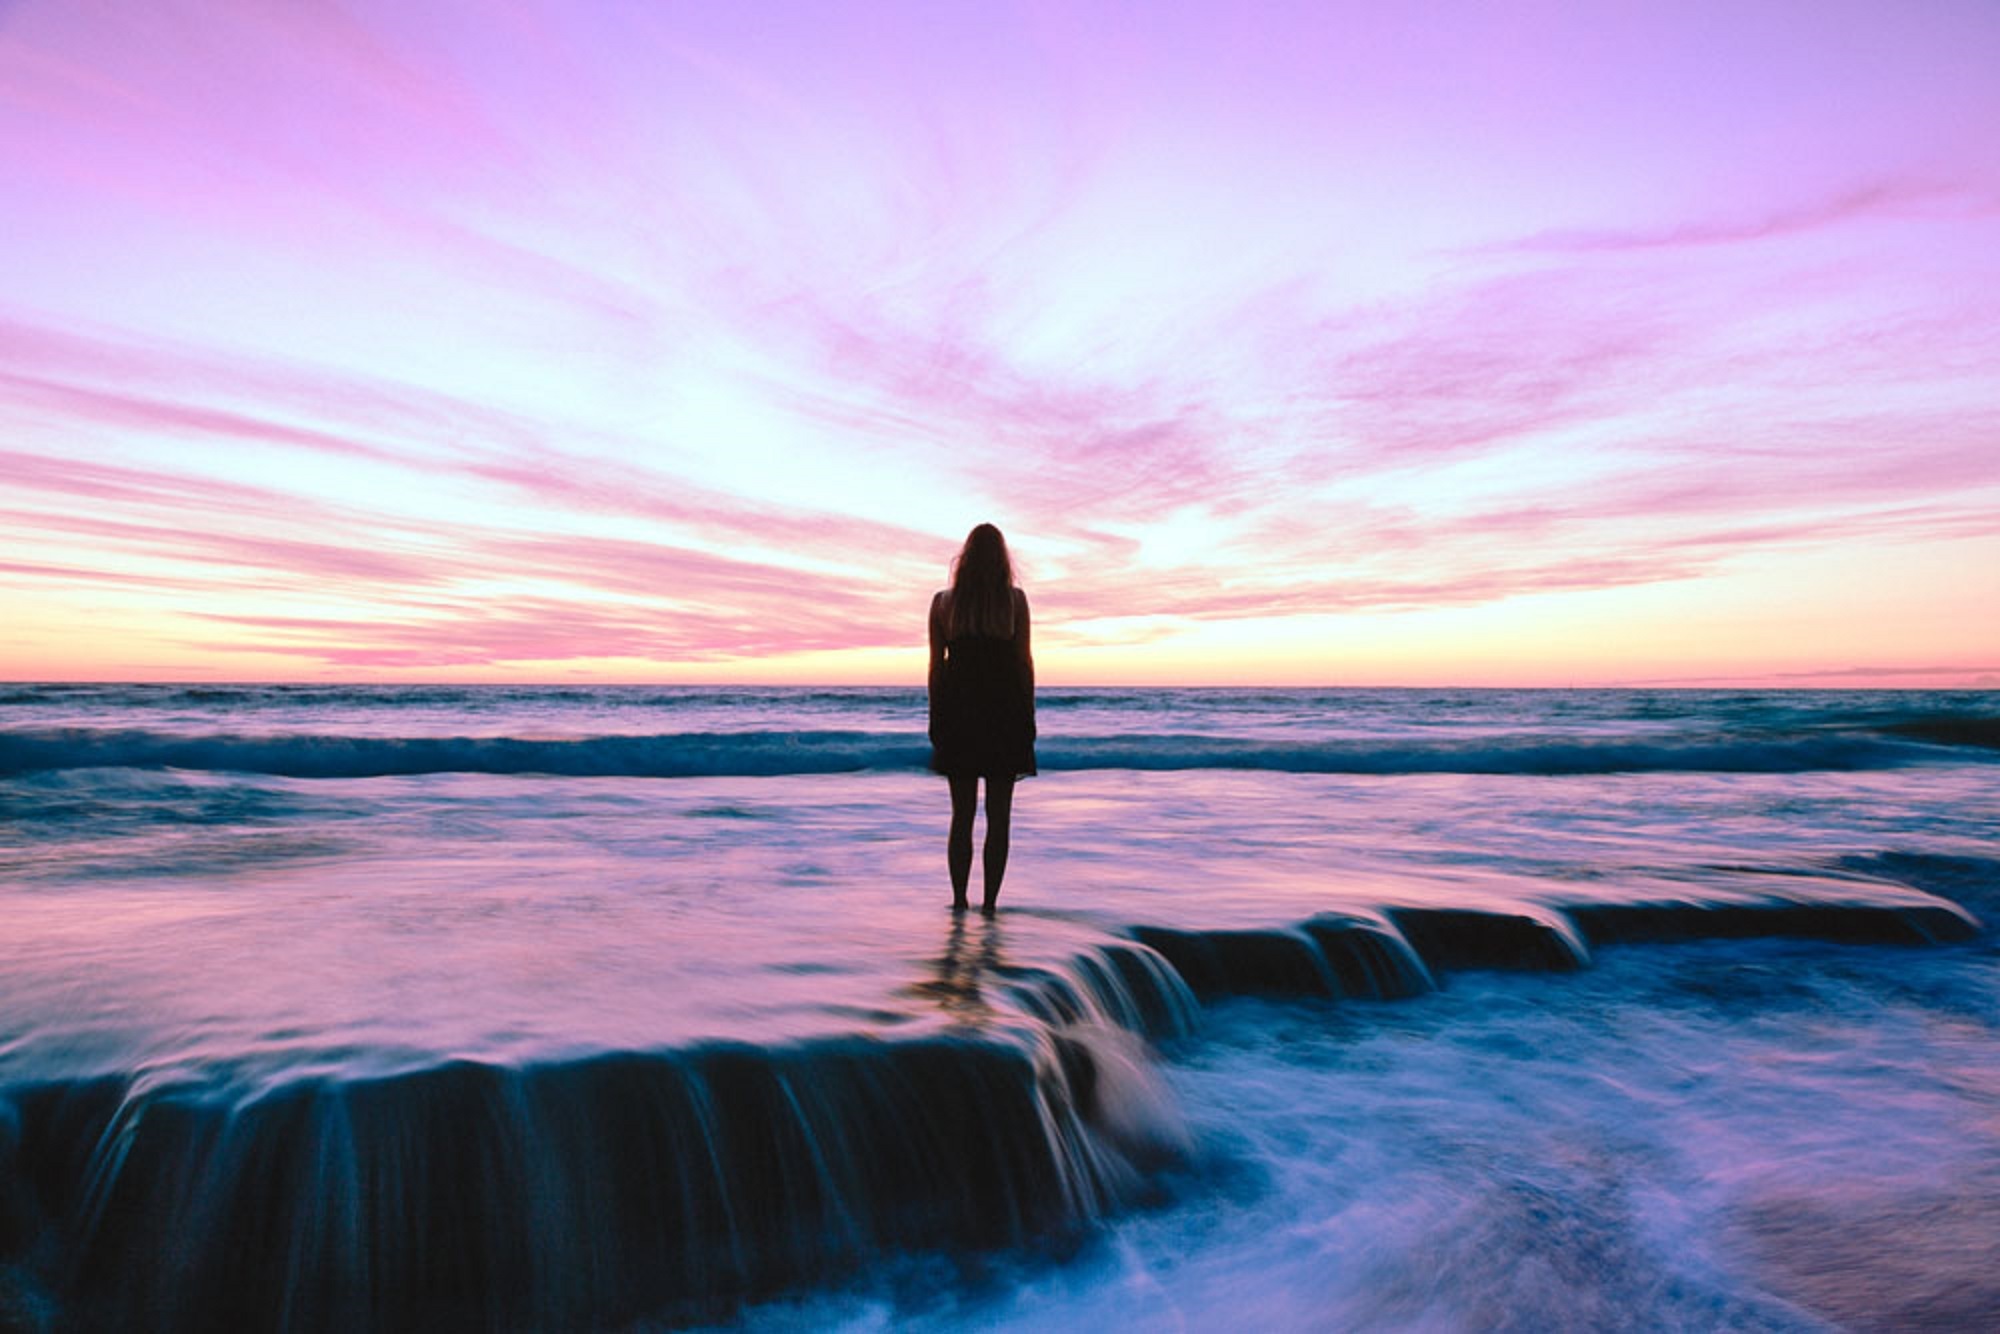
beach, sea, coast, ocean, horizon, sunrise, sunset, morning, shore, wave, dawn, dusk, abendstimmung, sun and sea, wind wave